Tallygaroopna

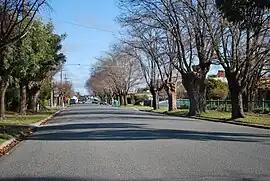
Victoria Street, the main street of Tallygaroopna

Tallygaroopna is a town in the Goulburn Valley region of Victoria, Australia. The town is on the Goulburn Valley Highway in the City of Greater Shepparton local government area, north of the state capital, Melbourne. At the , Tallygaroopna had a population of 600.